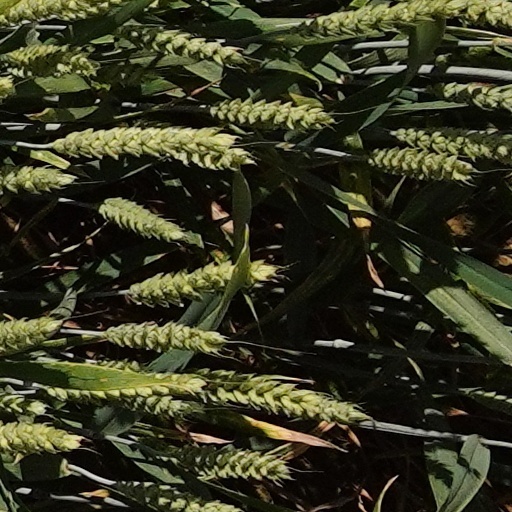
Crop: wheat